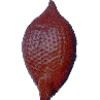
Label: Salak 1